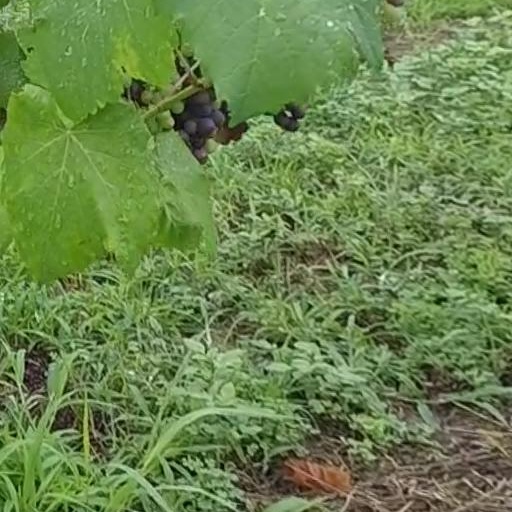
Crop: grape